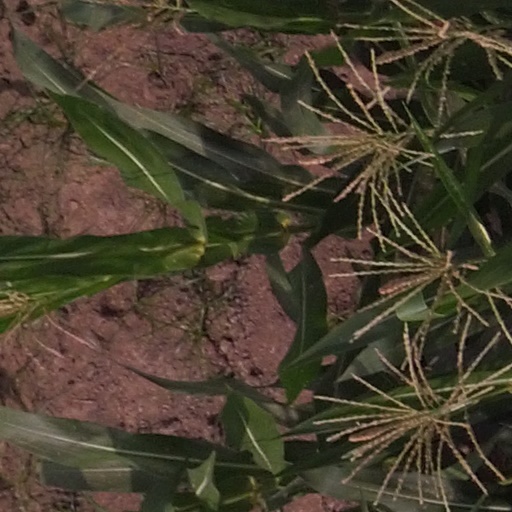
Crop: maize; corn